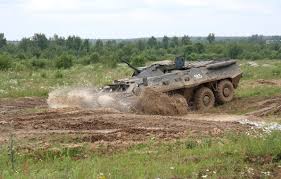
Label: BTR-80